Agnes Booth

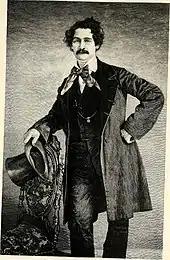
Harry A. Perry, first husband of Agnes Booth

Although there are no records of Agnes Booth's birth or her family's residence in Australia, by her own account she was born in Sydney, New South Wales. She migrated to California with her family in 1858, at the age of about 14.